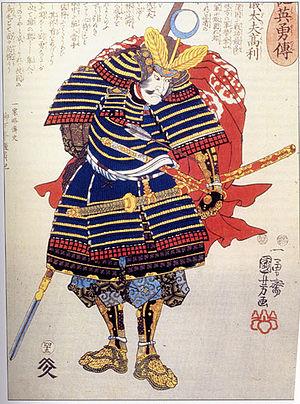
Un horo était un type de manteau ou vêtement attaché à l'arrière de l'armure portée par un samouraï sur les champs de bataille du Japon féodal.
L’armure japonaise est un équipement traditionnel japonais destiné à la protection individuelle. Ce type d’armure était porté entre autres par les samouraïs et les daïmyos. Elle est constituée de plusieurs parties. L'assemblage des pièces de l'armure est conçu de manière à nuire le moins possible à la mobilité.